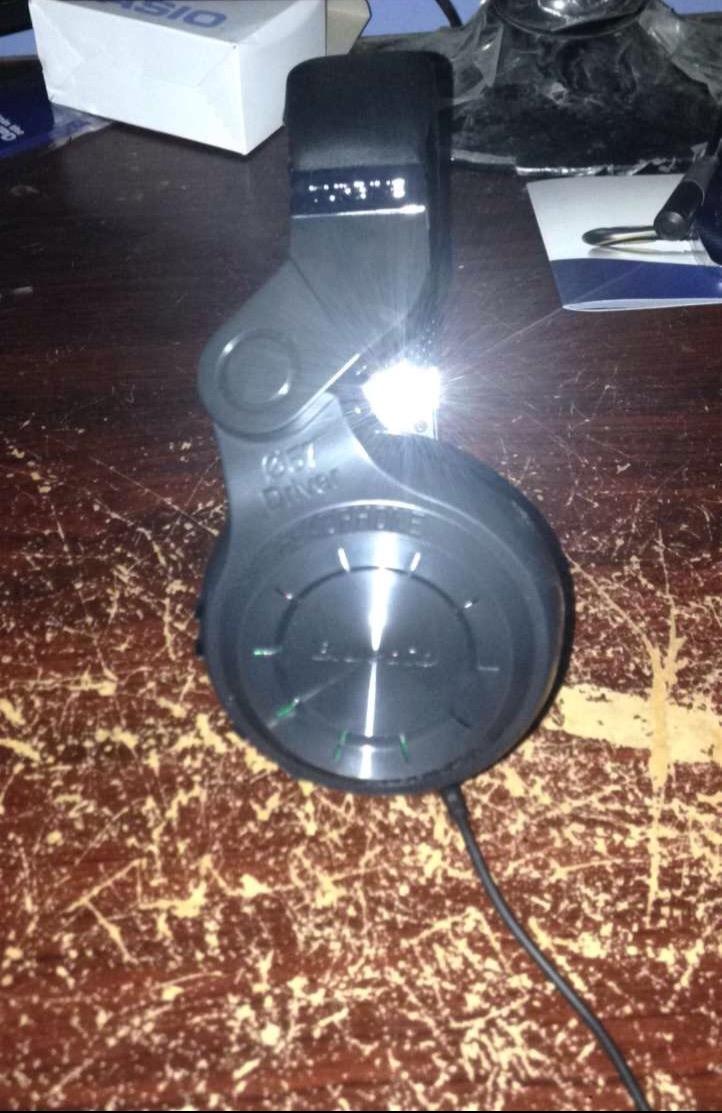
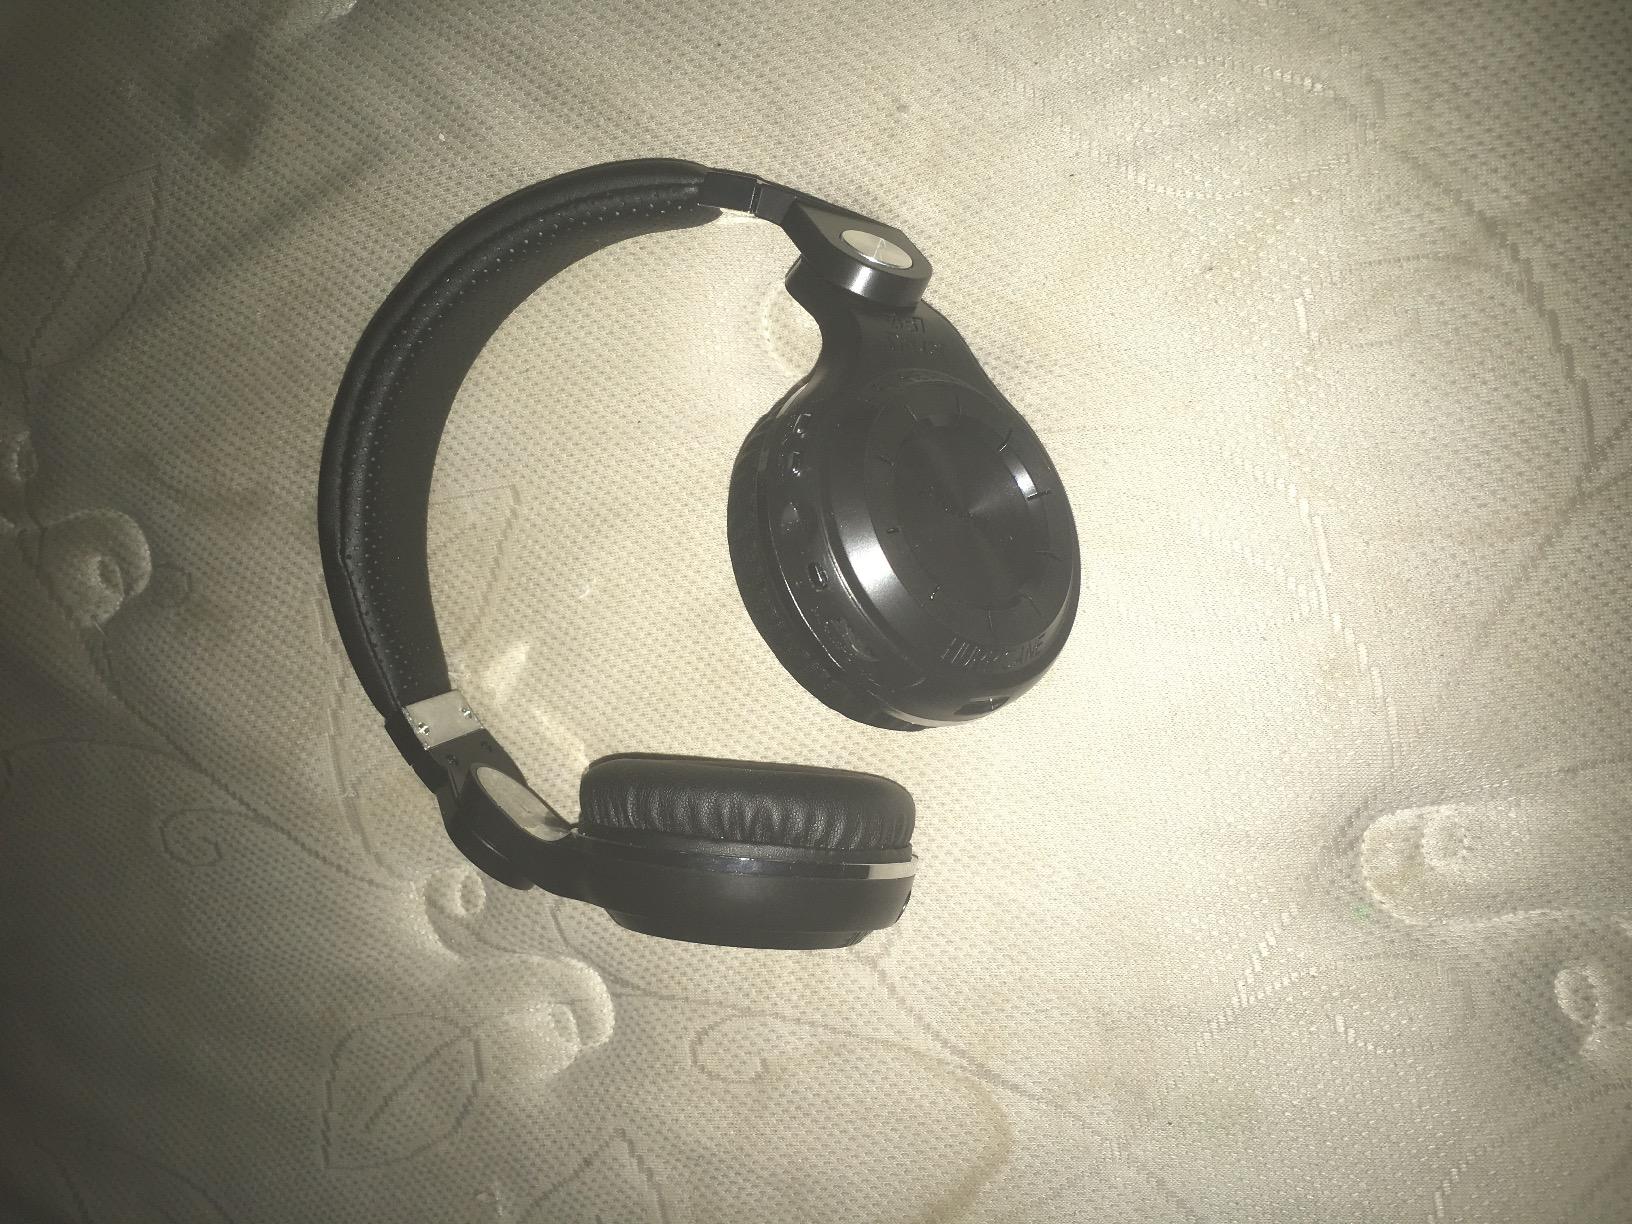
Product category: headphones
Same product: yes